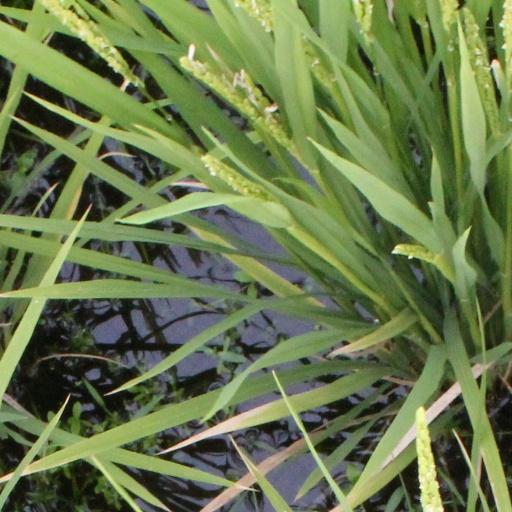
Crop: rice